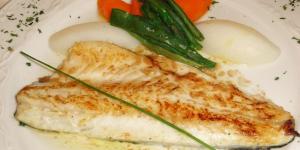
filete de pescado a la plancha sin que se pegue